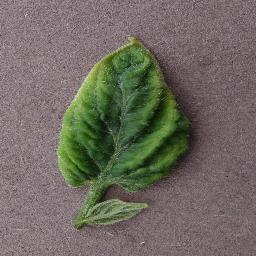
Label: Tomato___Tomato_Yellow_Leaf_Curl_Virus